Maersk Air UK

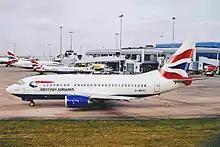
Boeing 737-500 at Birmingham Airport

Birmingham Executive Airways, later Birmingham European Airways, was established in 1983. Based at Birmingham Airport, it operated a fleet of three Jetstream 31s, three Gulfstream Is and five BAC One-Elevens. The airline was designated carrier out of Birmingham, having taken over a series of routes formerly operated by British Airways. However, the airline failed to make a profit on its seven international services out of Birmingham.